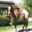
Label: horse